Silent Generation

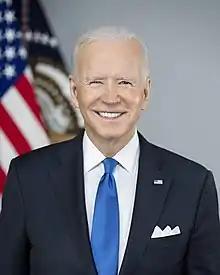
46th U.S. president Joe Biden (2021–2025) is a member of the Silent Generation.

For several decades prior to 2010, women received the State Pension from the age of 60 and men from the age of 65. A 2019 report stated that Pensioner Poverty in the UK had increased rapidly during the 1970s and the 1980s but fell in the 1990s and early 21st century. According to the report 20% of the silent generation, which it described as individuals born from 1926 to 1945, had lived in poverty at the age of 70 in comparison to 45% of the Greatest Generation and 15% of Baby Boomers at similar ages. The report attributed the change to more private pensions, increased home ownership and government policy. Commentators suggested that older people were somewhat insulated from the effects of the austerity programme in the 2010s. Though pensioner poverty was rising slightly by the mid to late 2010s and early 2020s, especially among women. The average life expectancy was around 80 years old, a few years older for women than men, in the late 2000s and 2010s.